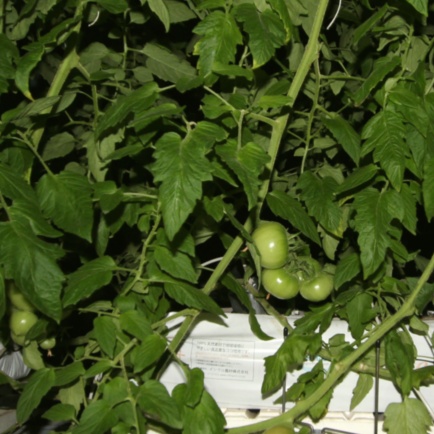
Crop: tomato